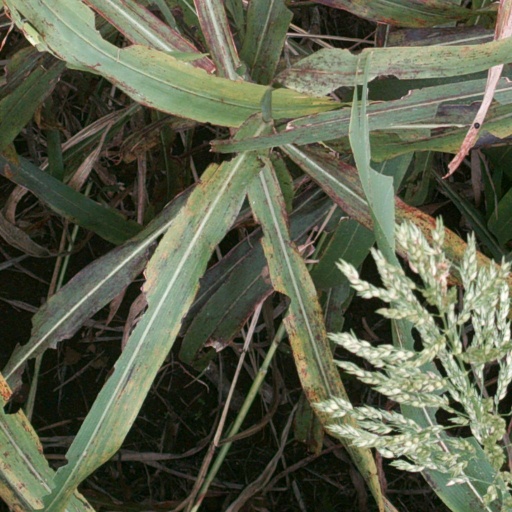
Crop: sorghum